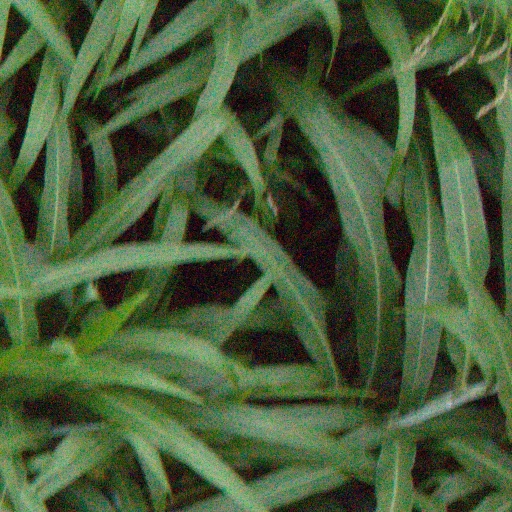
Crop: sorghum